Burt Rutan

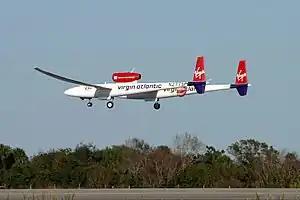
Virgin Atlantic GlobalFlyer arriving at Kennedy Space Center in 2006, Steve Fossett piloting

The Rutan model 76 Voyager was the first airplane to fly nonstop, without refueling around the world. Piloted by Rutan's brother Dick and Jeana Yeager the airplane made the round the world flight over 9 days in December 1986. Around-the-world flights had been accomplished by military crews using in-flight refueling.